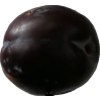
Label: plum